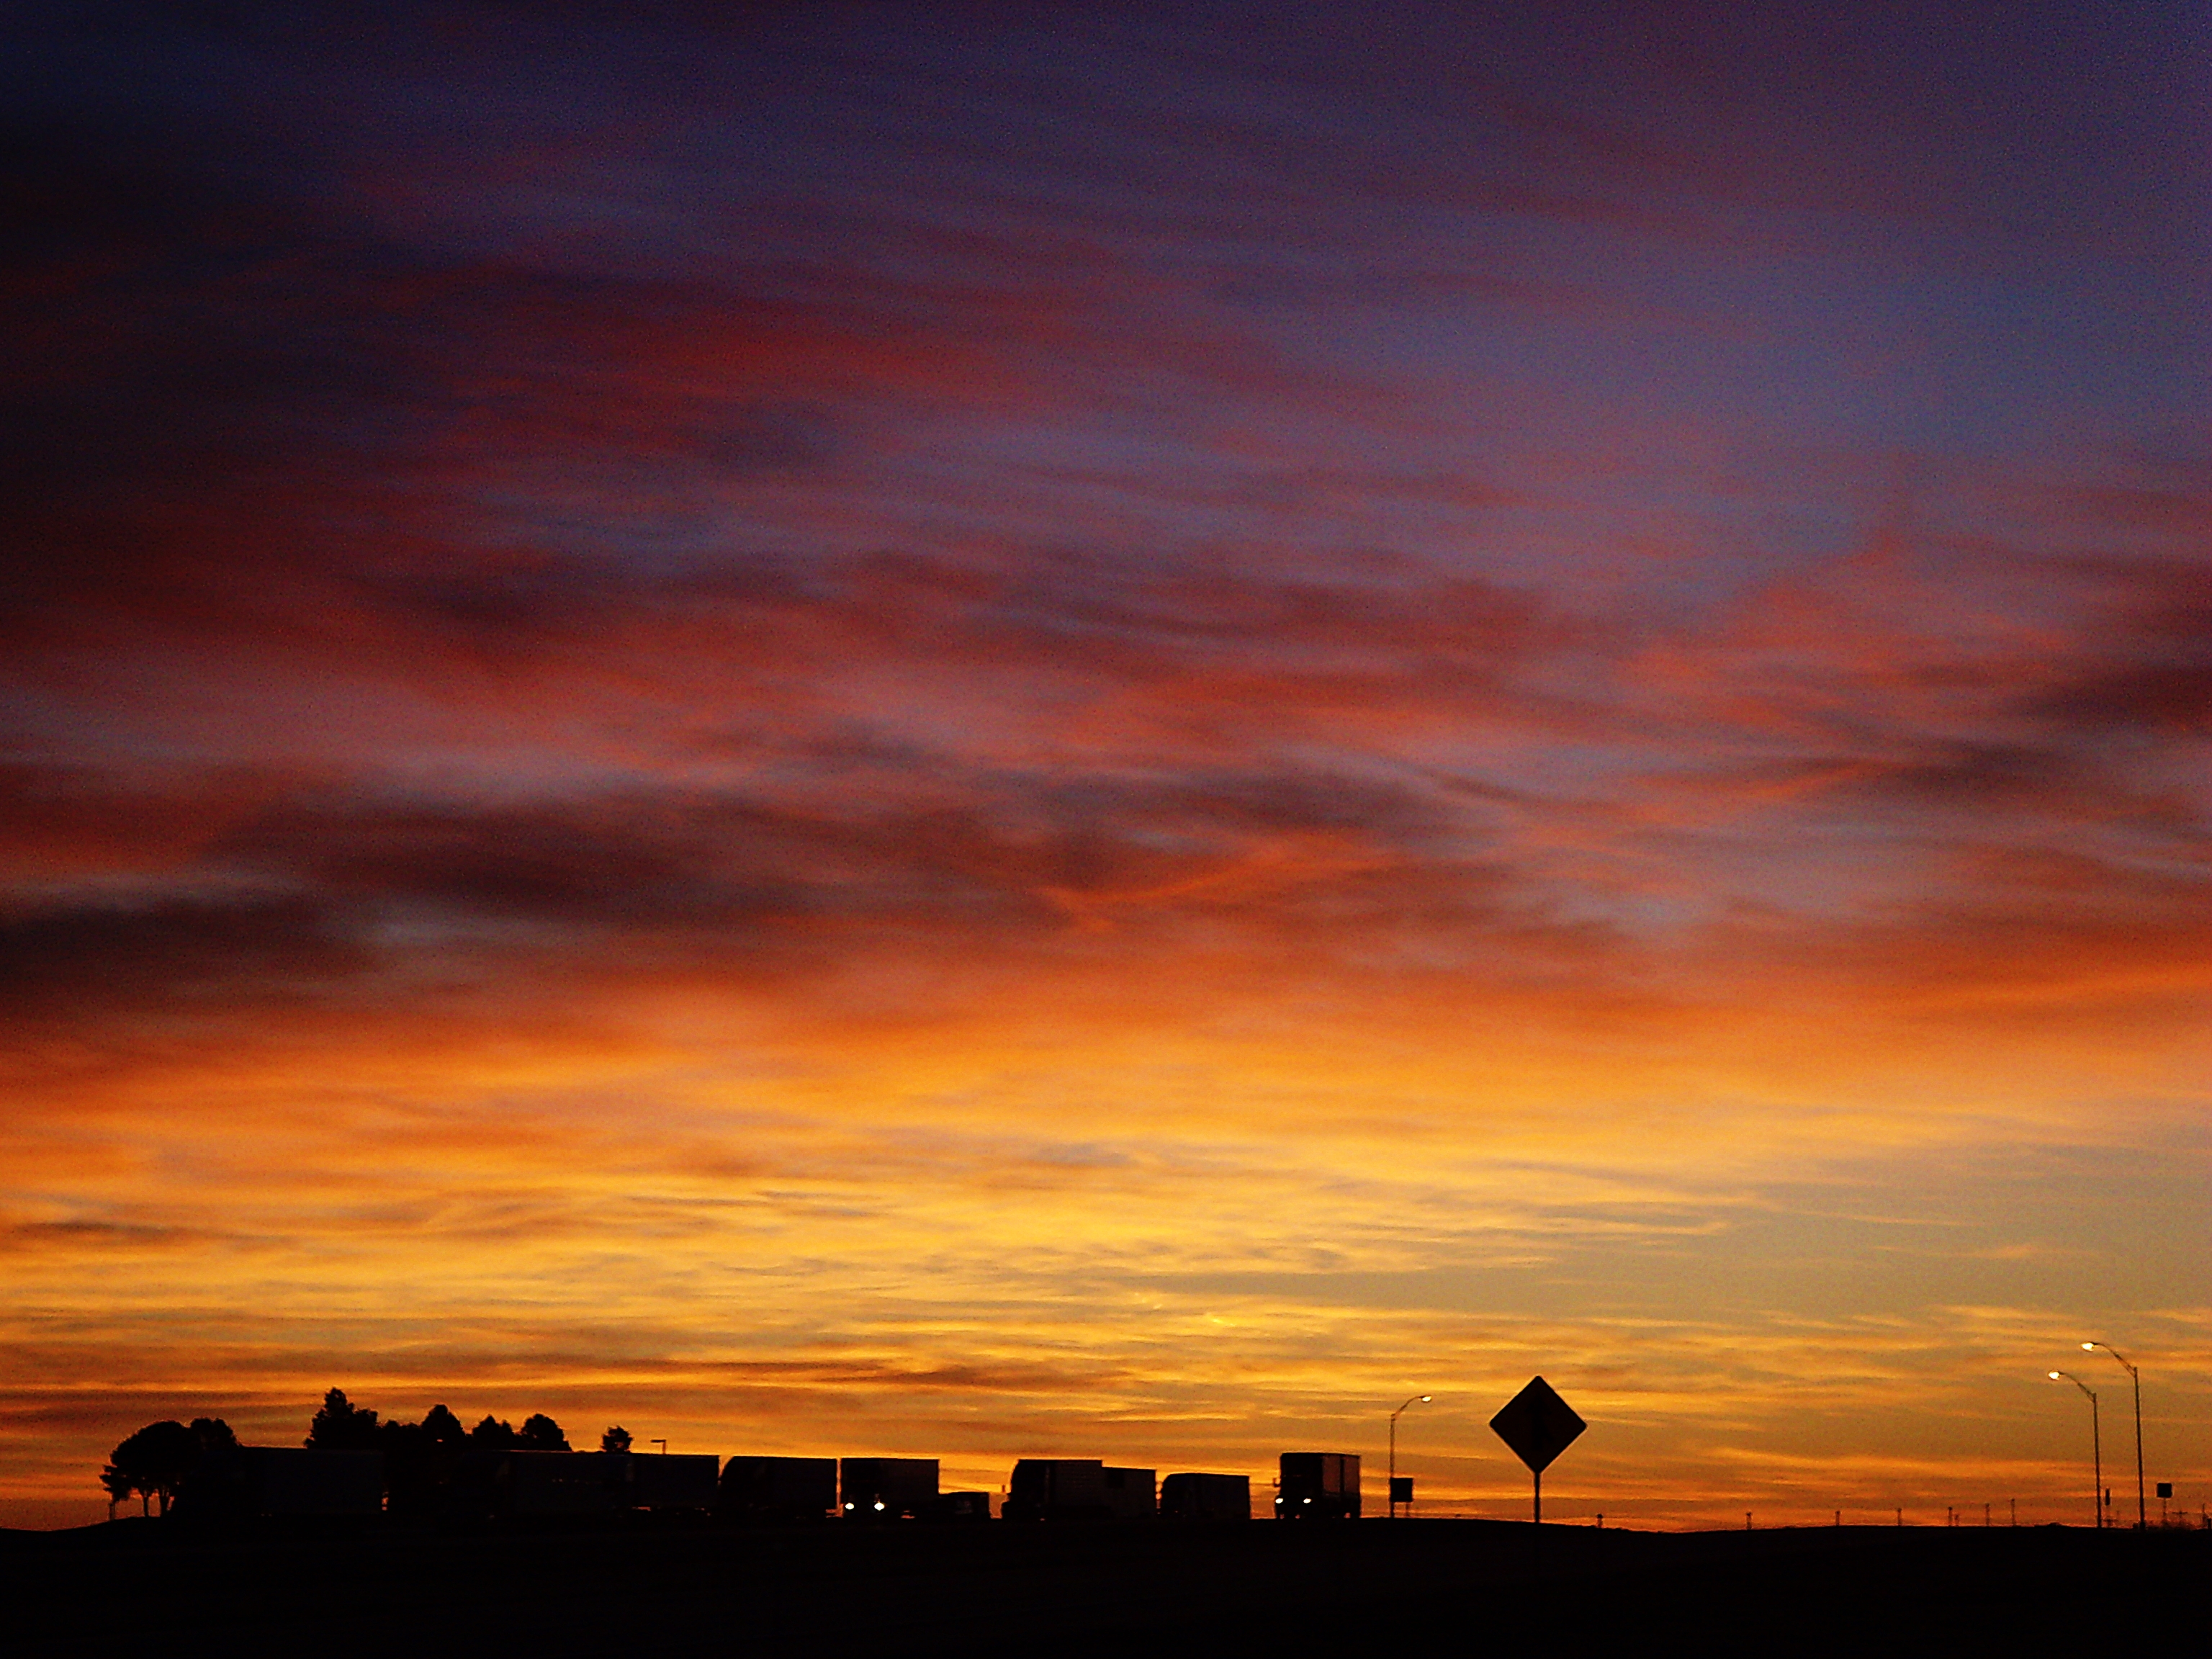
sunset, Freeway Sunset, desert, freeway, texas, sky, afterglow, cloud, horizon, sunrise, red sky at morning, dusk, evening, atmosphere, daytime, orange, morning, atmospheric phenomenon, yellow, dawn, calm, sunlight, tree, city, landscape, silhouette, cumulus, sea, photography, heat, meteorological phenomenon, night, skyline, sun, plain